Michael Færden

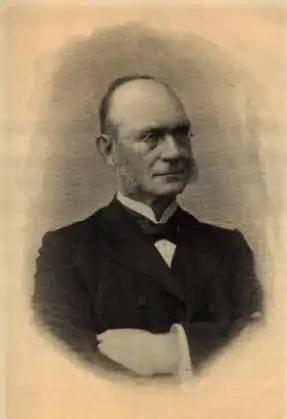
Michael Johan Færden - Aandsbrytningerne indenfor urkristendommen

He was born in Norderhov in Buskerud as a son of farmer and bank treasurer Thor A. Færden (1804–1879) and Ellen M. Vager (1811–1886). He was a first cousin once removed of Anders Færden and Wilhelm Hansen Færden, and first cousin of politician Olaus Færden.